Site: brandenburg
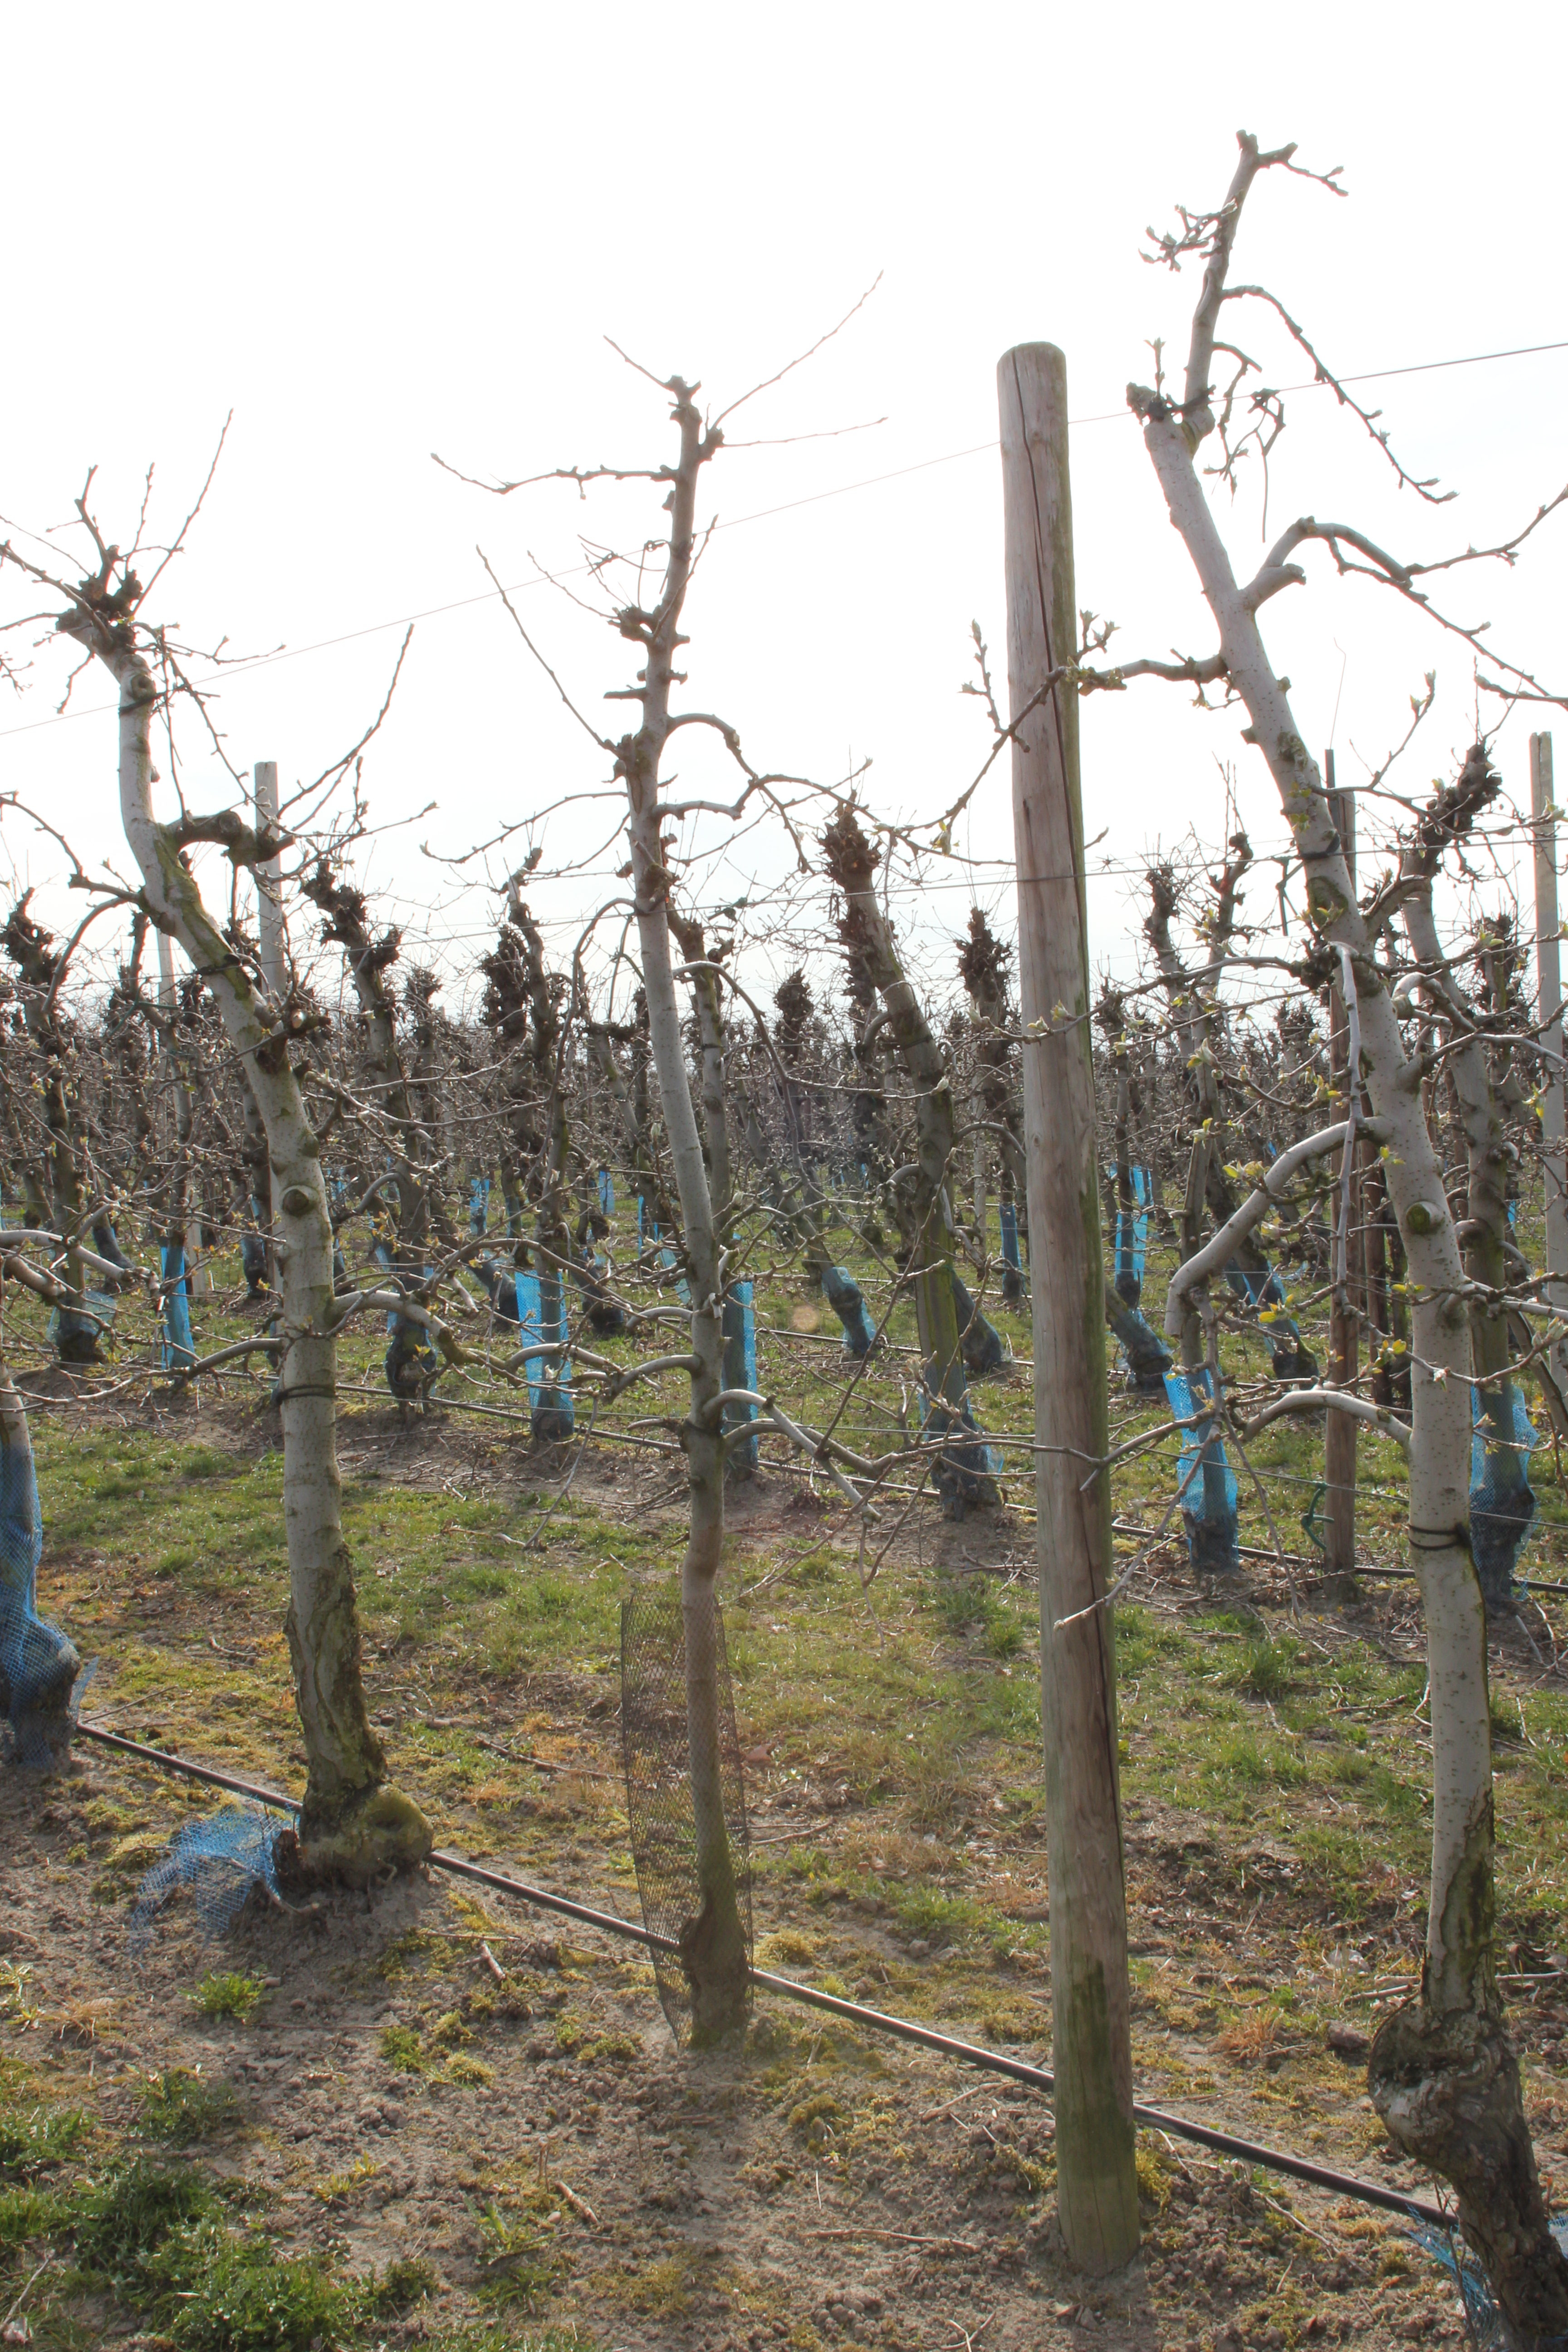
Growth stage (BBCH 54): Inflorescence emergence